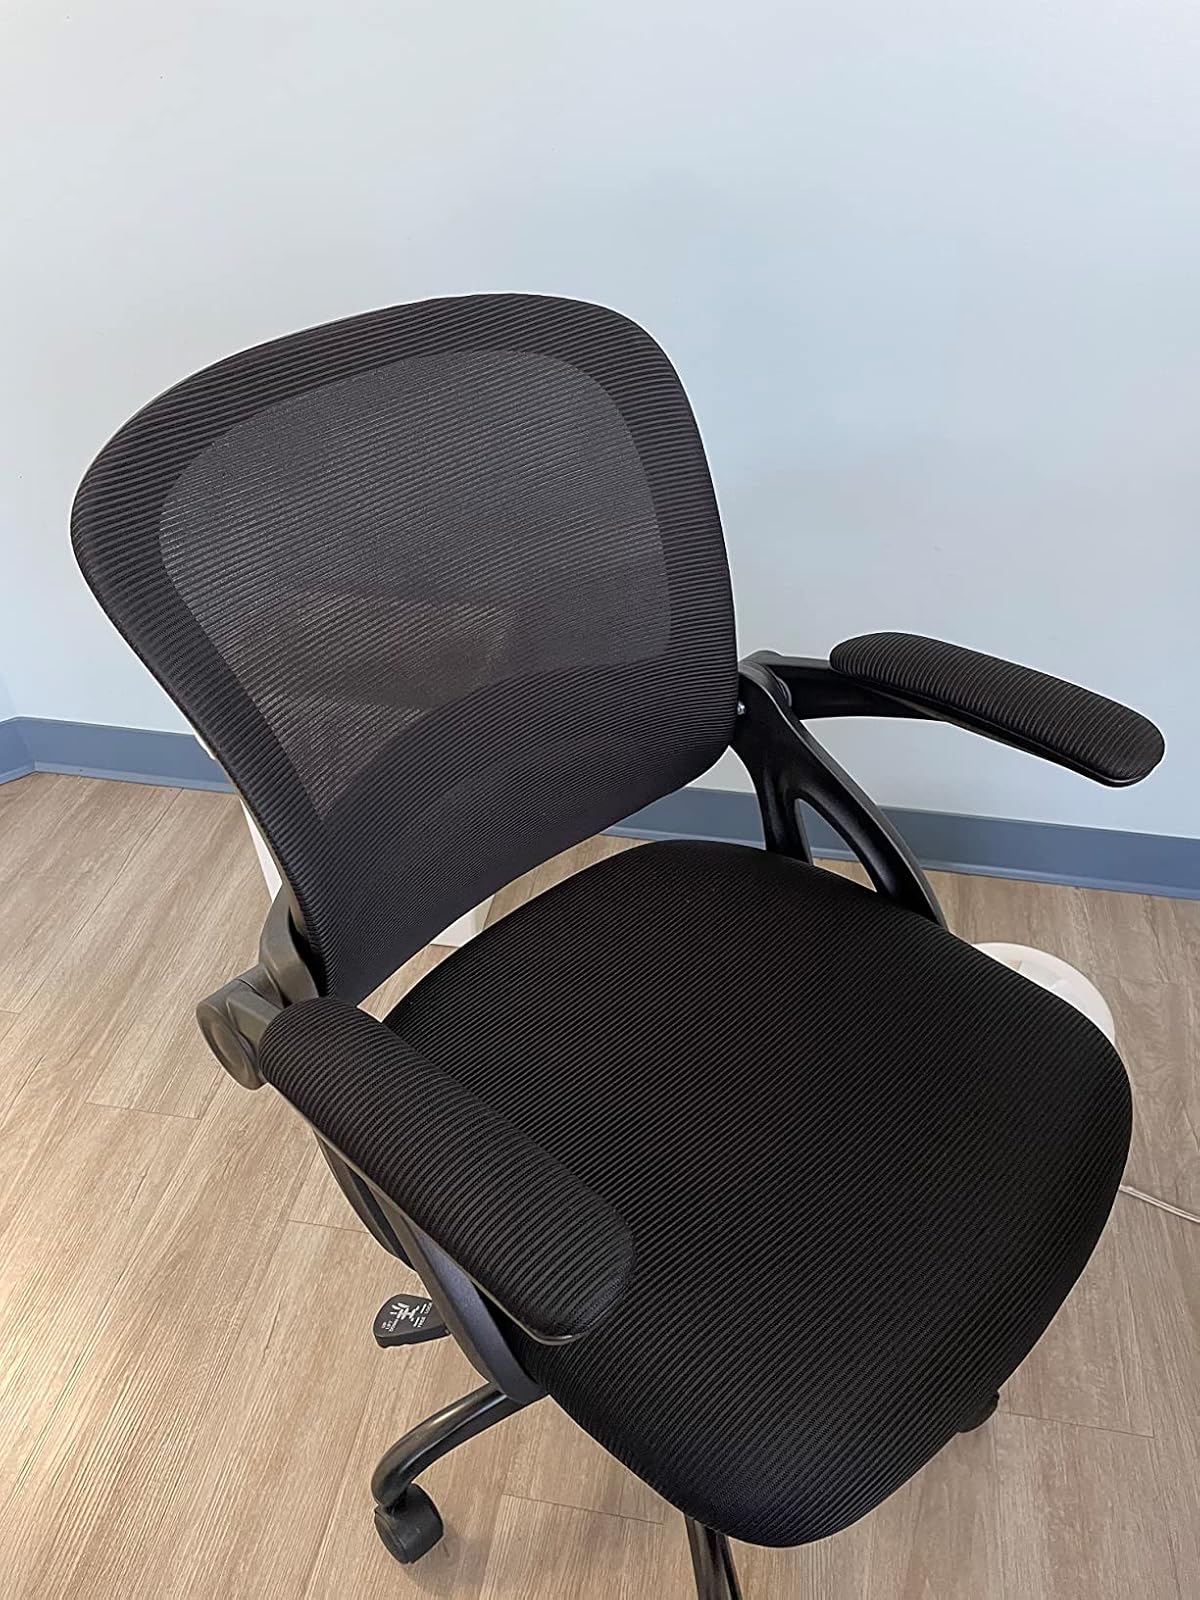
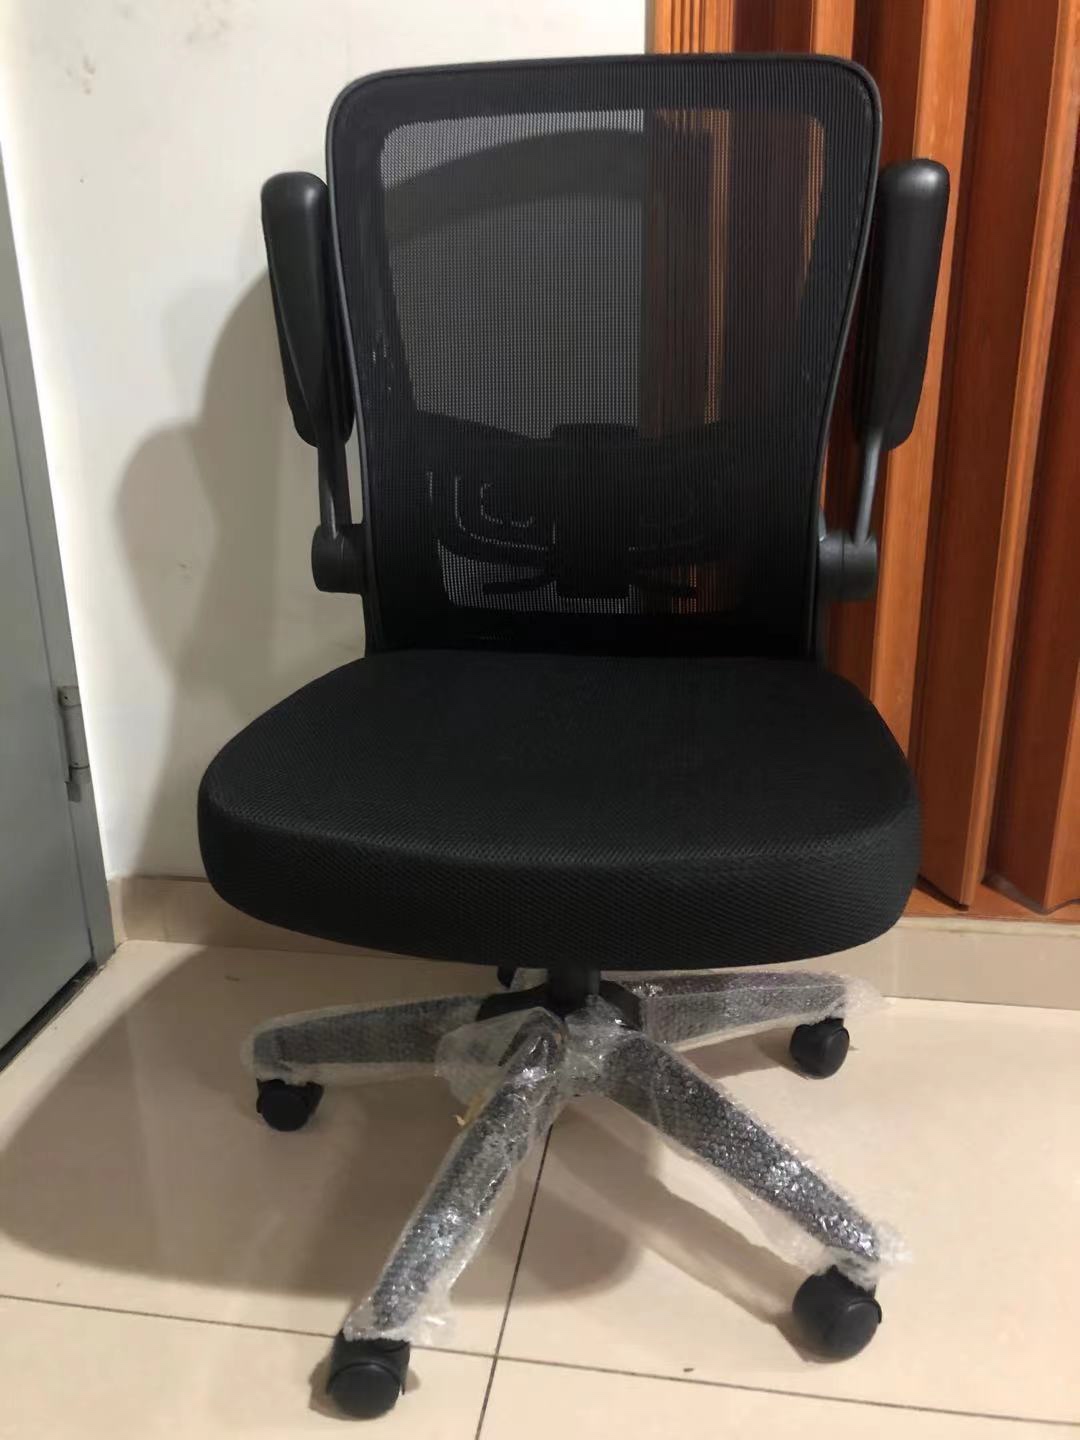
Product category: items_chair
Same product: no